Mari Kiviniemi

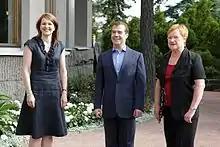
Mari Kiviniemi (left) with then-President of Russia Dmitry Medvedev and then-President of Finland Tarja Halonen (right)

In 2003, Kiviniemi was elected to a leadership position within the Centre Party, serving as vice-chairman (one of three) until June 2008, when she was voted off at that summer's party convention. She became a special advisor to Prime Minister Matti Vanhanen in 2004, and was twice appointed by him to serve as a Cabinet minister: first in September 2005 on a temporary basis when the incumbent went on maternity leave for six months; and then on a full-time basis in April 2007.